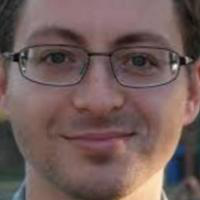
Age group: age 21-30